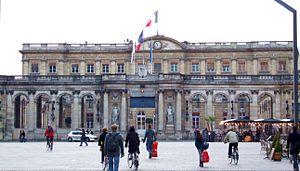
Bordeaux, Gironde, FRANCE
Un hôtel particulier est un type de logement que l'on trouve en France, consistant en une vaste et luxueuse maison de ville, généralement bâtie sur plusieurs étages, et conçue pour être occupée par une seule famille.